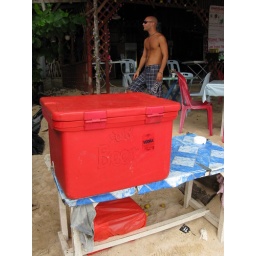
the dude in the background is from NYC but sells beer at RM 10 (~$3.00) a pop from the red plastic box.